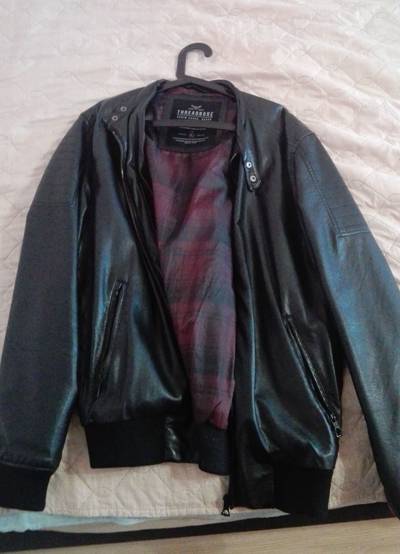
Waste category: clothes